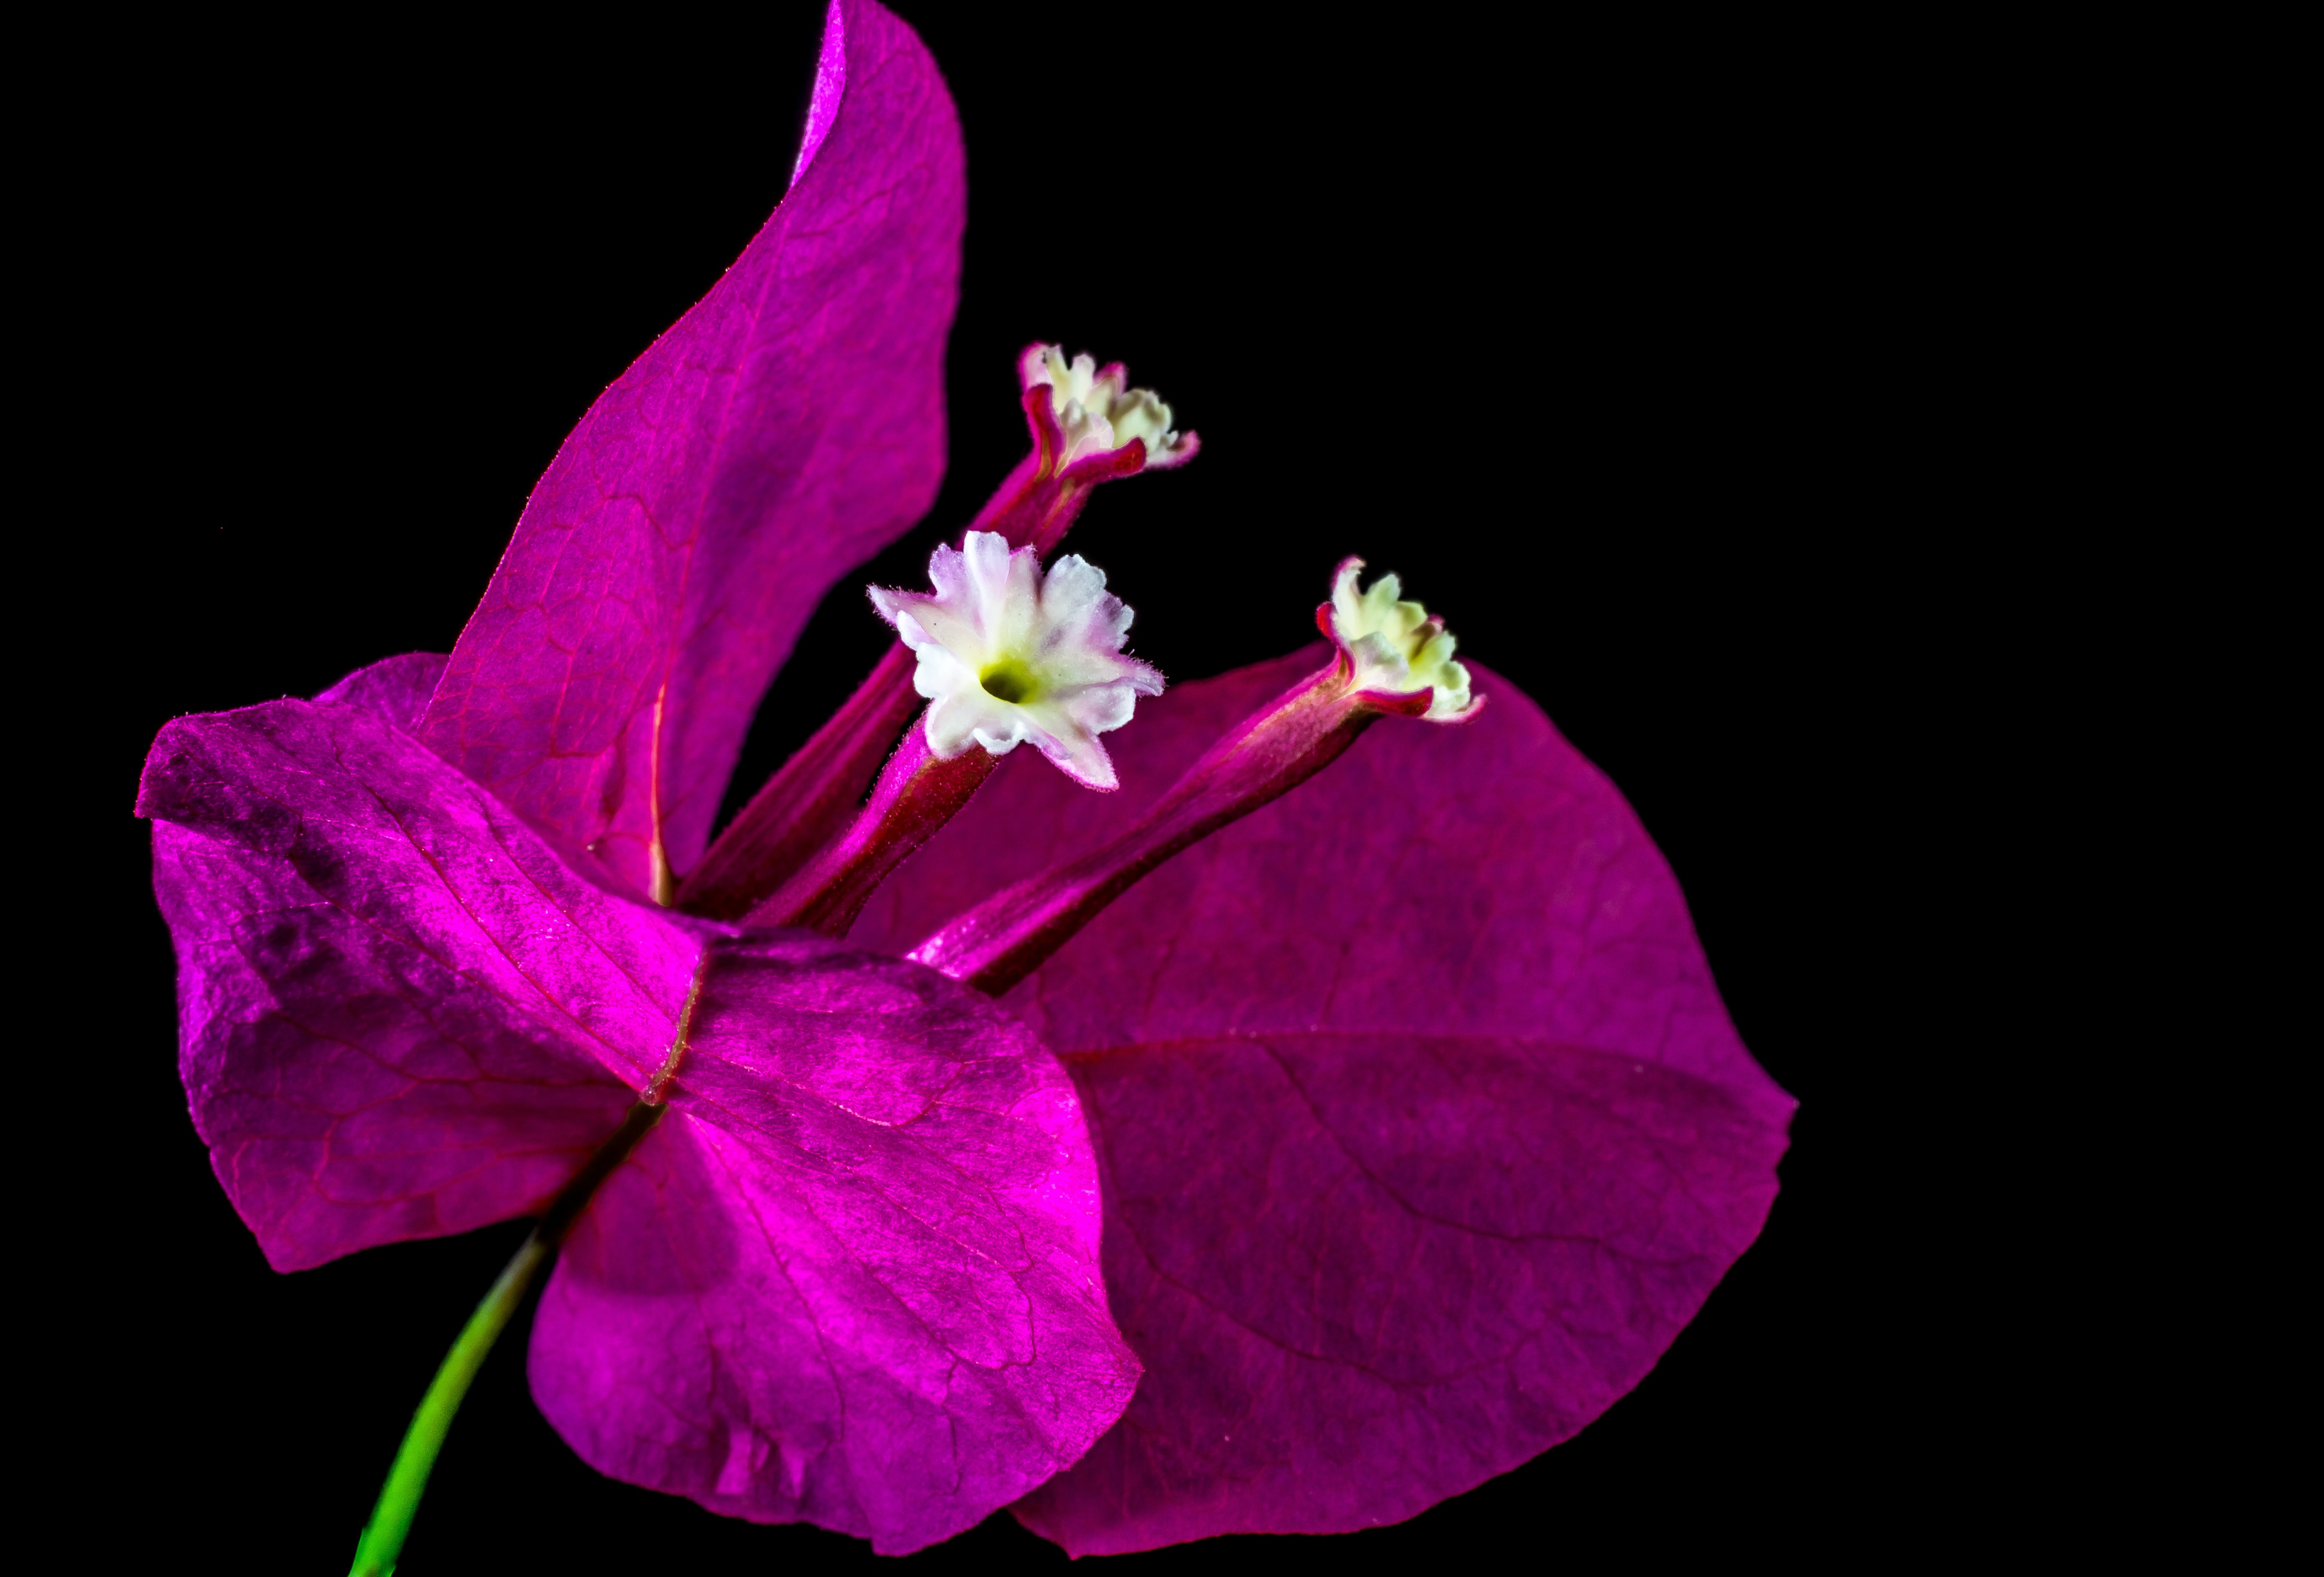
blossom, plant, leaf, flower, purple, petal, bloom, pink, flora, bougainvillea, macro photography, flowering plant, land plant